Fred Astaire

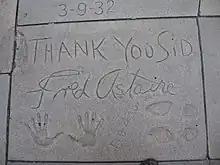
Astaire's hand and footprints at Grauman's Chinese Theater

Astaire's retirement did not last long. He returned to the big screen to replace an injured Gene Kelly in "Easter Parade" (1948) opposite Judy Garland, Ann Miller, and Peter Lawford. He followed up with a final reunion with Rogers (replacing Judy Garland) in "The Barkleys of Broadway" (1949). Both of these films revived Astaire's popularity and in 1950 he starred in two musicals. "Three Little Words" with Vera-Ellen and Red Skelton was for MGM. "Let's Dance" with Betty Hutton was on loan-out to Paramount. While "Three Little Words" did quite well at the box office, "Let's Dance" was a financial disappointment. "Royal Wedding" (1951) with Jane Powell and Peter Lawford proved to be very successful, but "The Belle of New York" (1952) with Vera-Ellen was a critical and box-office disaster. "The Band Wagon" (1953) received rave reviews from critics and drew huge crowds. However, because of its high cost, it failed to make a profit on its first release.